Rondebosch Library

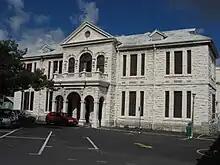

Rondebosch Library is a public library in Rondebosch, Cape Town, South Africa. It was ranked 18th in the City of Cape Town's top circulating libraries in 2013. The library's holdings can be searched online via the City of Cape Town's Open Public Access Catalogue (OPAC).